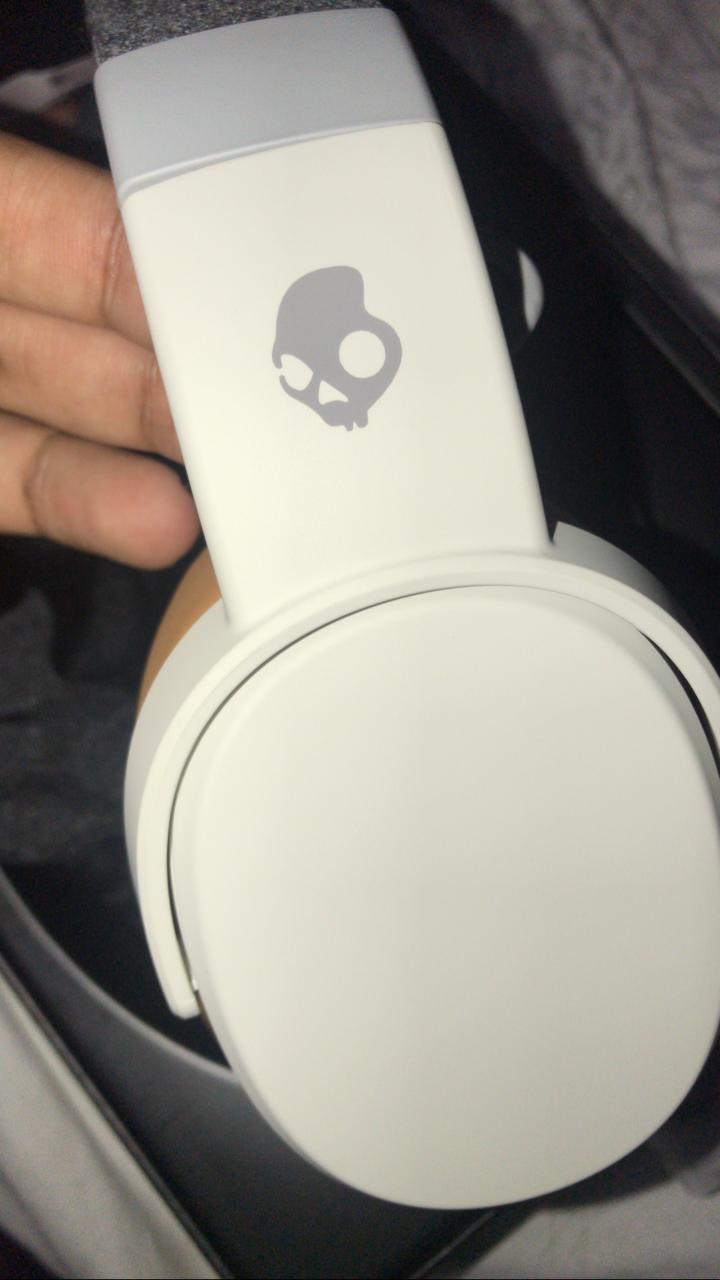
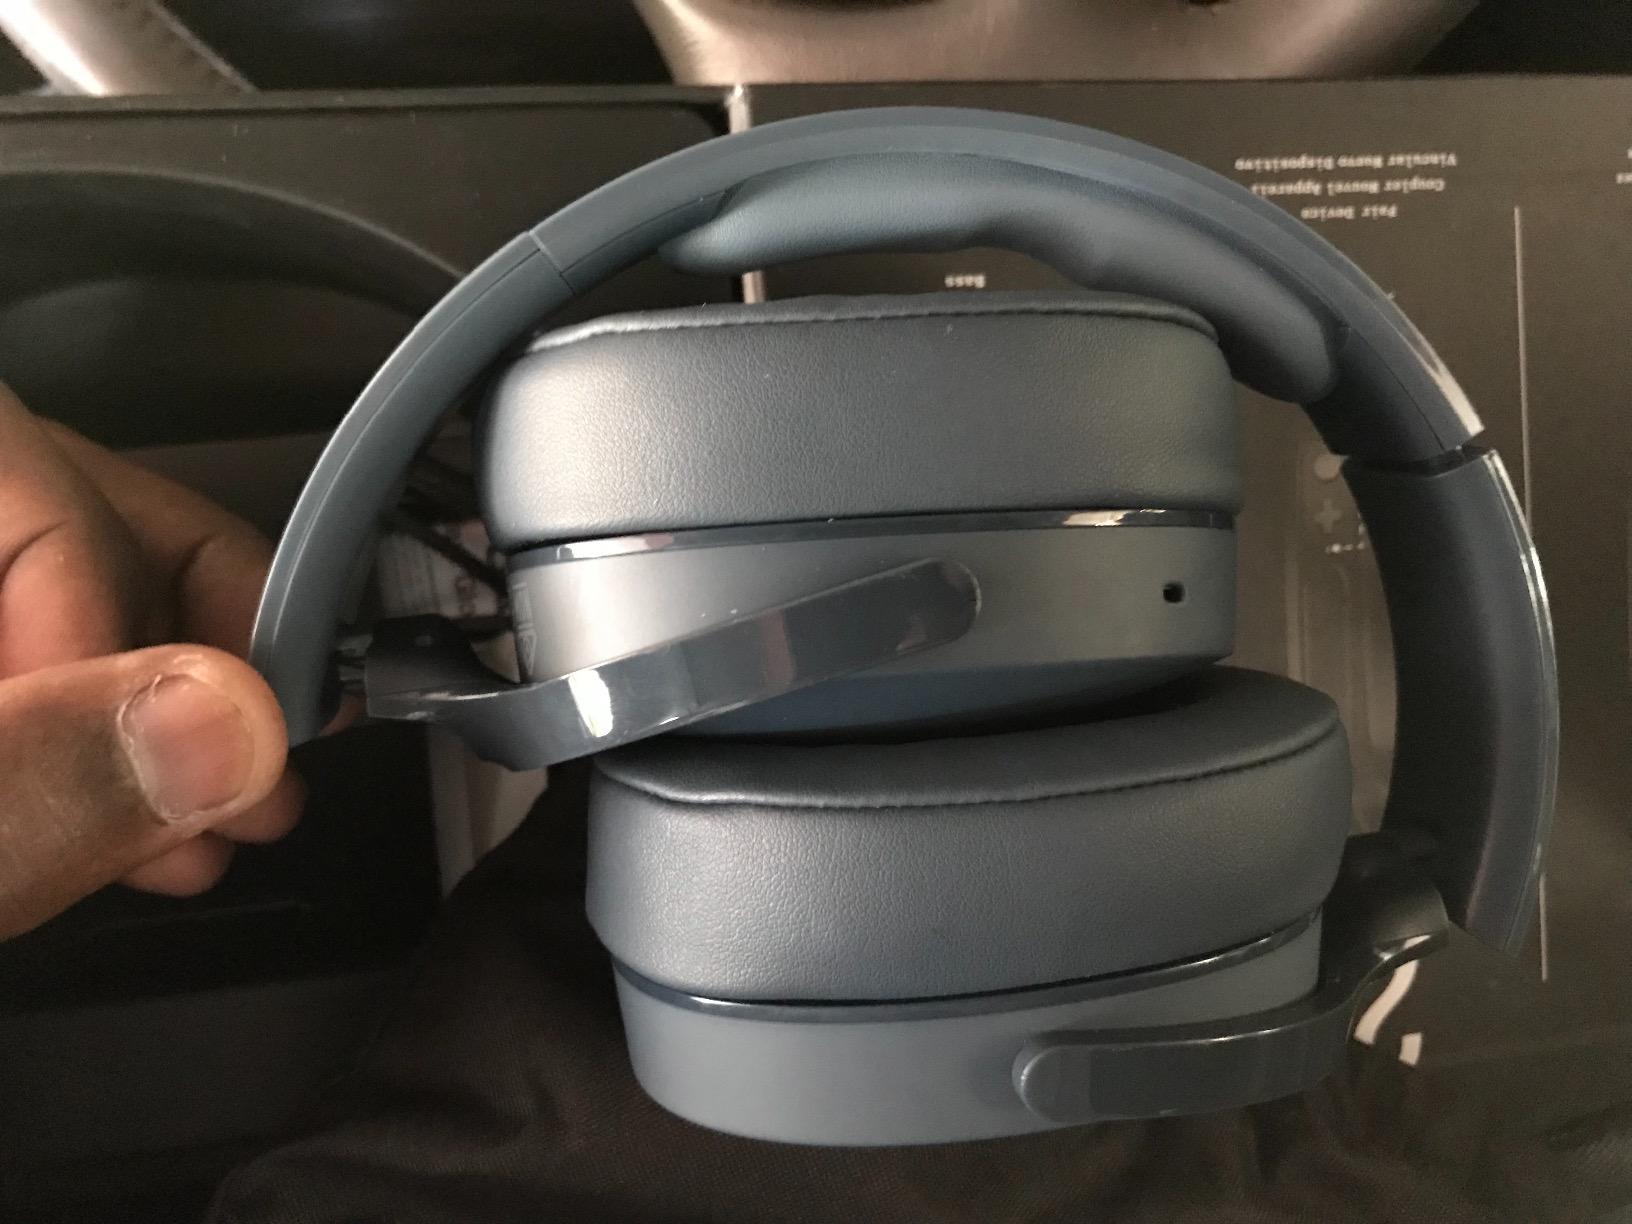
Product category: headphones
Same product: no